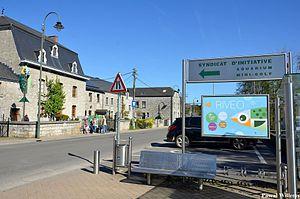
facade riveo
Riveo est un centre d'interprétation sur le thème de la rivière situé à Hotton en Belgique, existant depuis avril 2007.